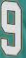
Number: 9